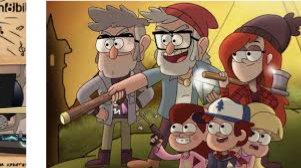
Portrait style: Cartoon Portrait